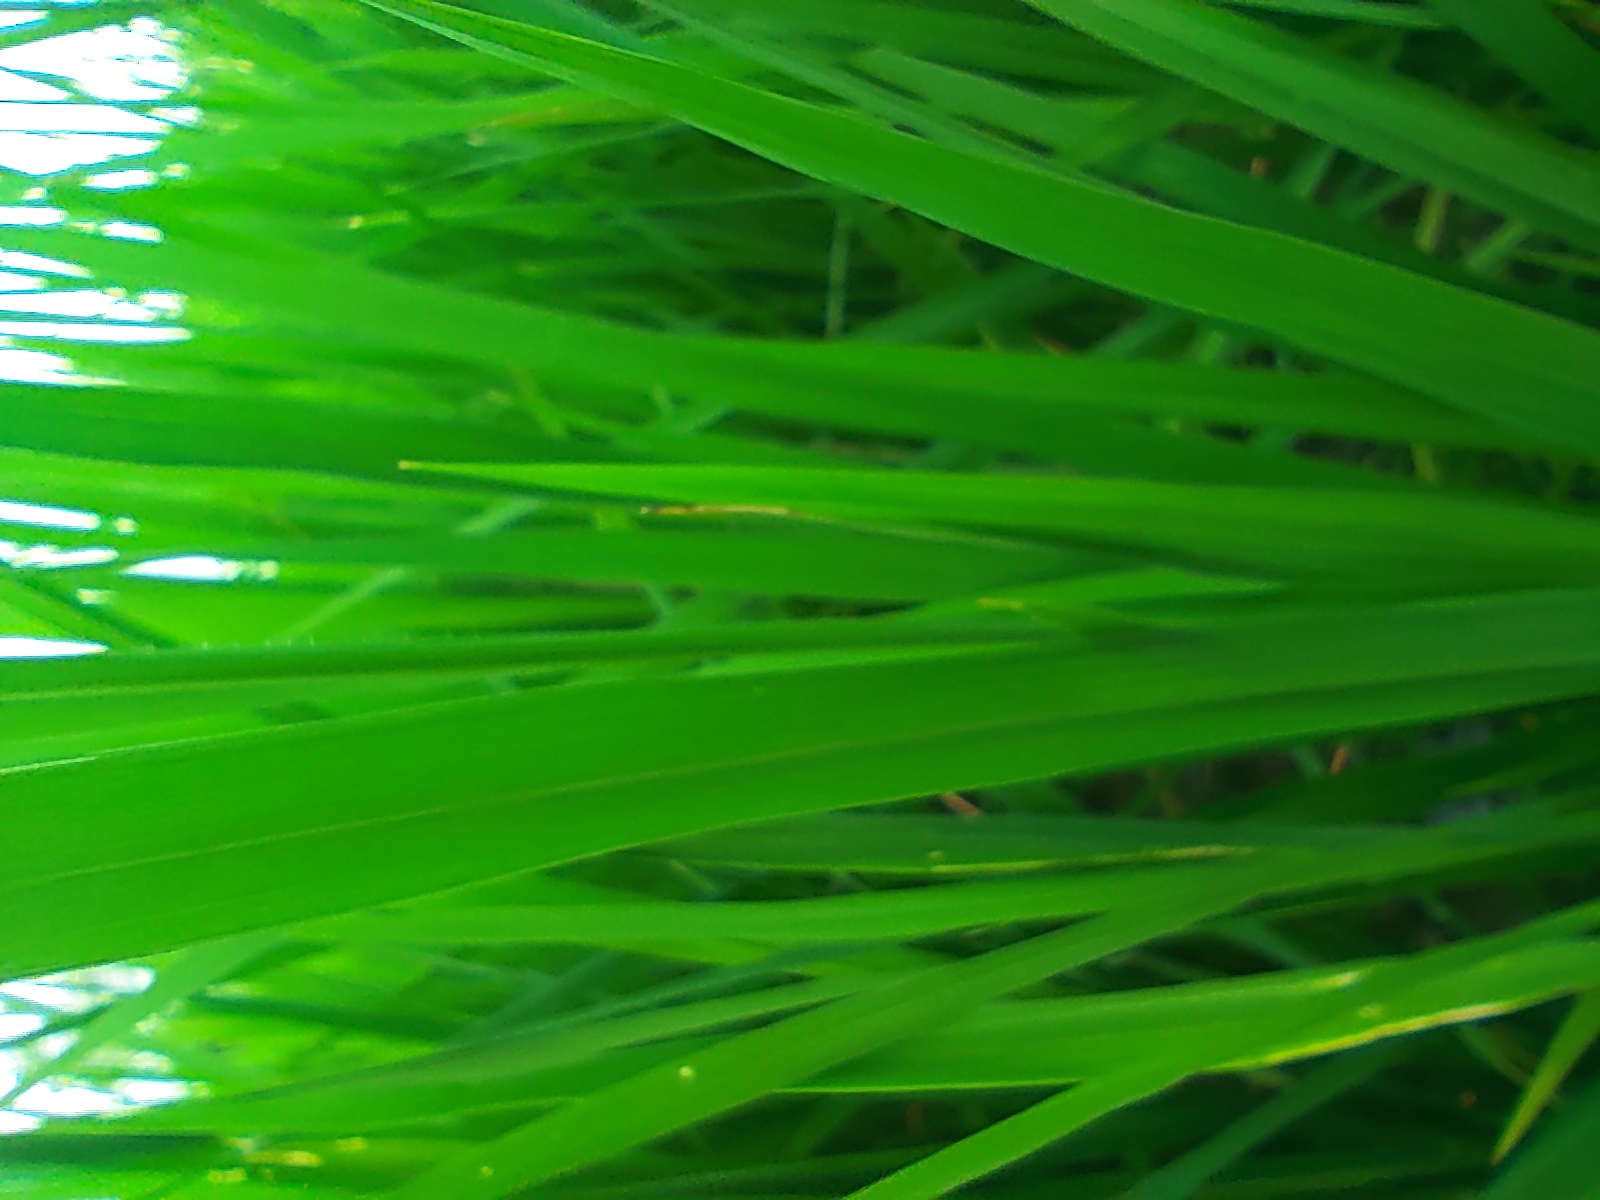
Nhãn: Healthy